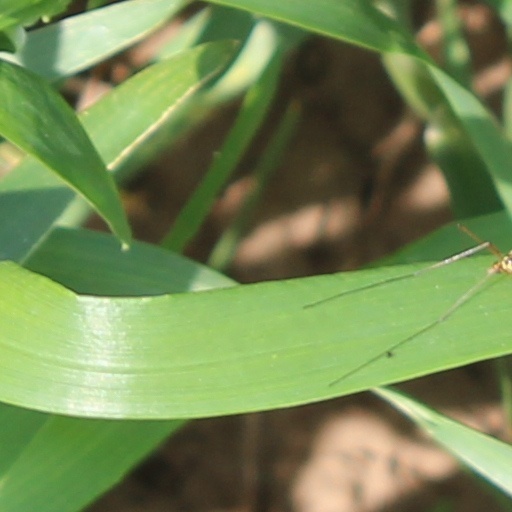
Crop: wheat